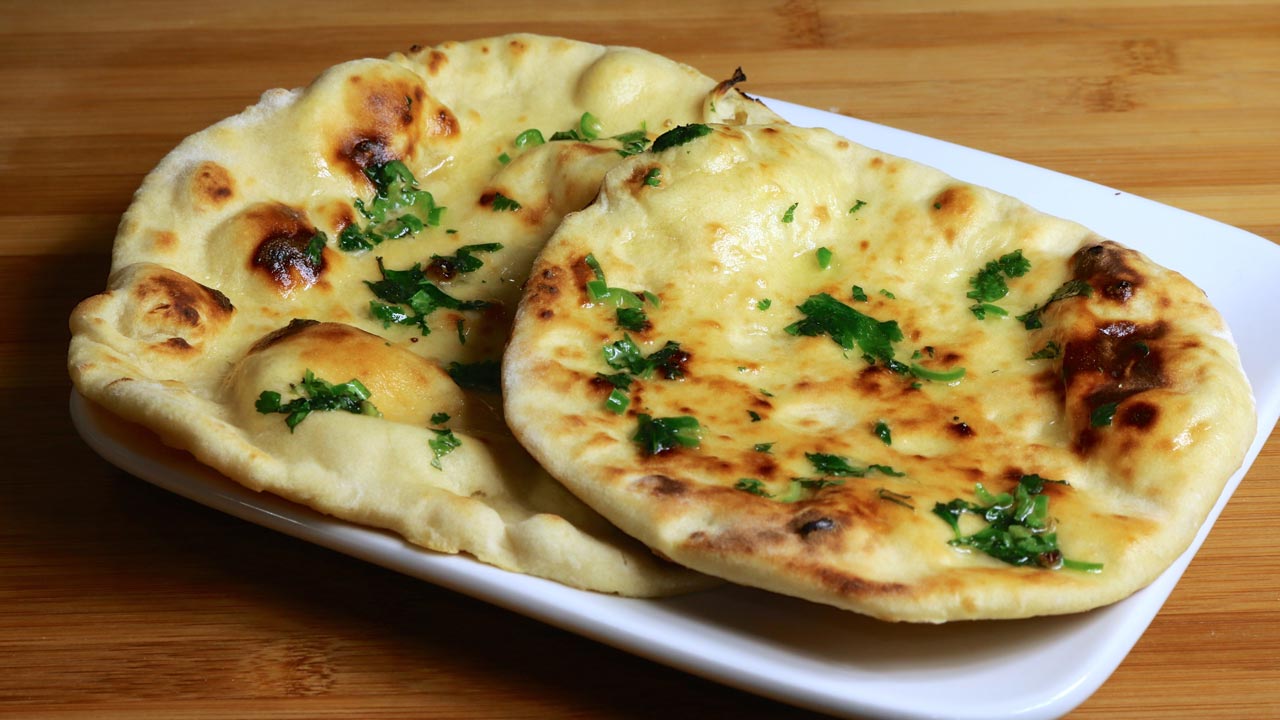
Dish: butter_naan